The Richie Rich/Scooby-Doo Show

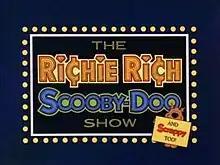

The Richie Rich/Scooby-Doo Show is a 60-minute Saturday morning animated package show produced by Hanna-Barbera Productions and broadcast on ABC from November 8, 1980, to November 7, 1981. The program contained segments of "Scooby-Doo and Scrappy-Doo" and "Richie Rich". The "Scooby-Doo and Scrappy-Doo" shorts represents the sixth show in which Scooby-Doo appears. This was the only Hanna-Barbera package series for which "Scooby-Doo" was given second billing and was also notable for Richie Rich's debut in animation.